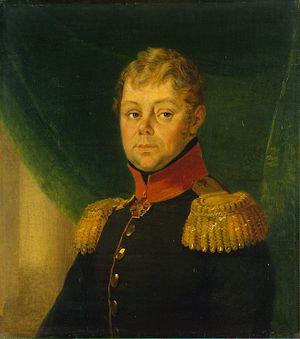
Liste des commandants militaires de la Russie impériale au cours des guerres napoléoniennes.